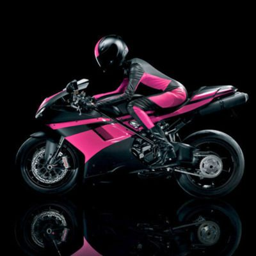
i got to have this !